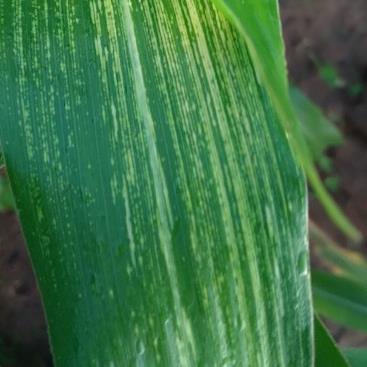
Crop: Maize
Condition: stripe-d